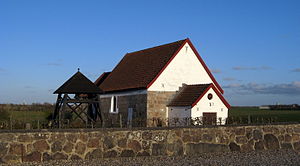
Vejby Sogn (Hjørring Kommune)
Vejby Kirke
Vejby Kirke, Hjørring Kommune
Vejby Sogn er et sogn i Hjørring Søndre Provsti. Sognet ligger i Hjørring Kommune. Indtil Kommunalreformen i 2007 lå sognet i Løkken-Vrå Kommune; indtil Kommunalreformen i 1970 lå det i Børglum Herred. I Vejby Sogn ligger Vejby Kirke.